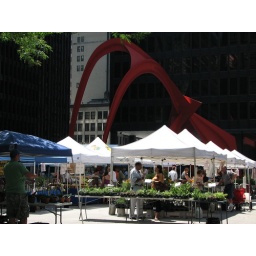
On Tuesdays there's a farmer's market in Federal Plaza. In July there are berries and fruit from Michigan. Yummy!